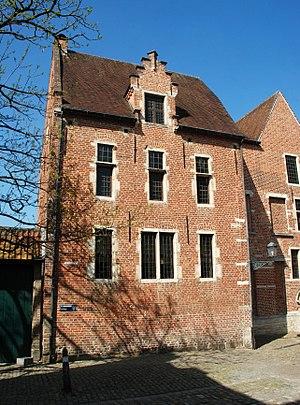
Belgium - Leuven - Groot Begijnhof - Middenstraat n° 14-15 - Faculty club
Le grand béguinage de Louvain est le plus vieux et le plus grand des deux béguinages que compte la ville belge de Louvain, dans la province du Brabant flamand.